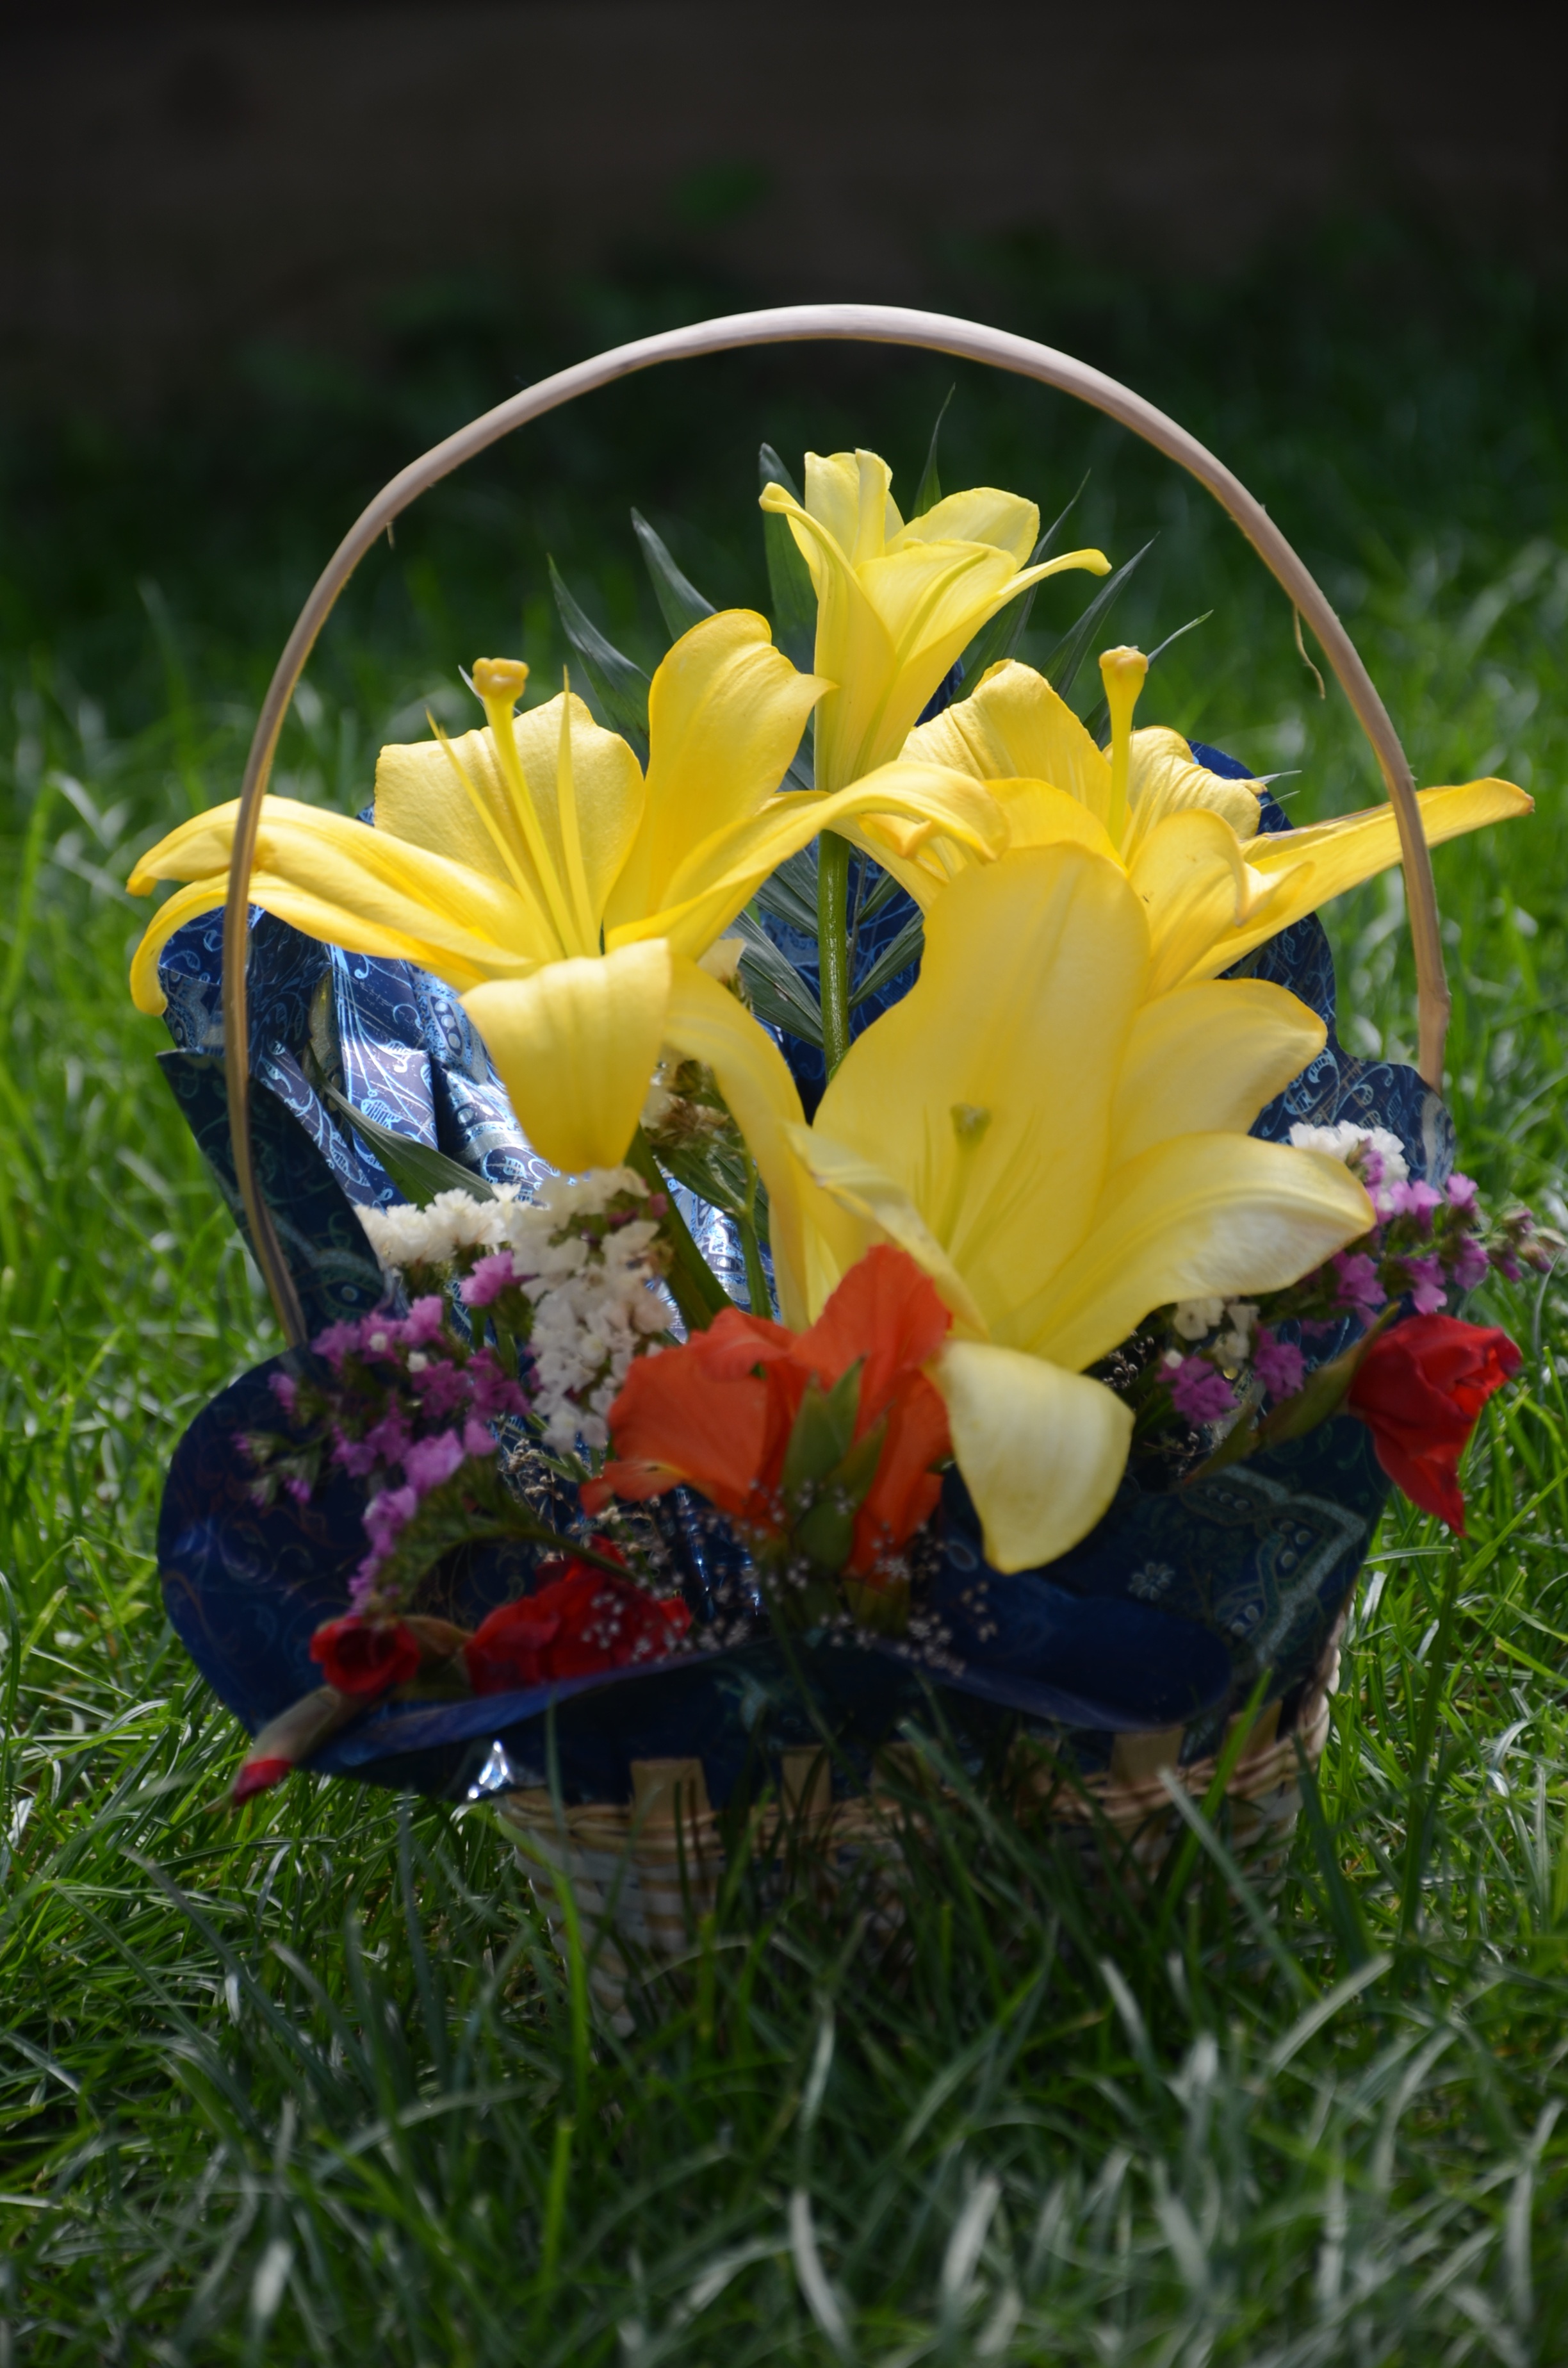
plant, flower, petal, yellow, flora, wildflower, flowers, lily, floristry, flowering plant, flower bouquet, floral design, land plant, flower arranging